Martyrs (2008 film)

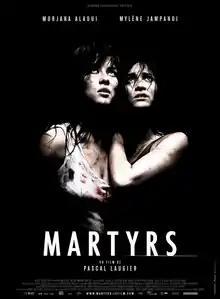
Theatrical release poster

Martyrs is a 2008 French psychological horror film written and directed by Pascal Laugier. The film stars Morjana Alaoui, Mylène Jampanoï, and Catherine Bégin. Set in 1986, it follows Lucie Jurin (Jampanoï), a traumatized young woman who seeks revenge against individuals who abducted and tortured her as a child. Her actions, aided by her friend Anna Assaoui (Alaoui), also a victim of abuse, result in dire consequences.